Economic history of the world

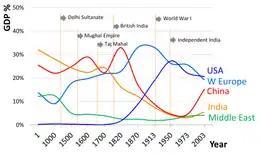
The global contribution to world's GDP by major economies from 1 CE to 2003 CE according to Angus Maddison's estimates. Up until the early 18th century, India and China were the two largest economies by GDP output.

Within each tribe the activity of individuals was differentiated to specific activities, and the characteristic of some of these activities were limited by the resources naturally present and available from within each tribe's territory, creating specializations of skill.